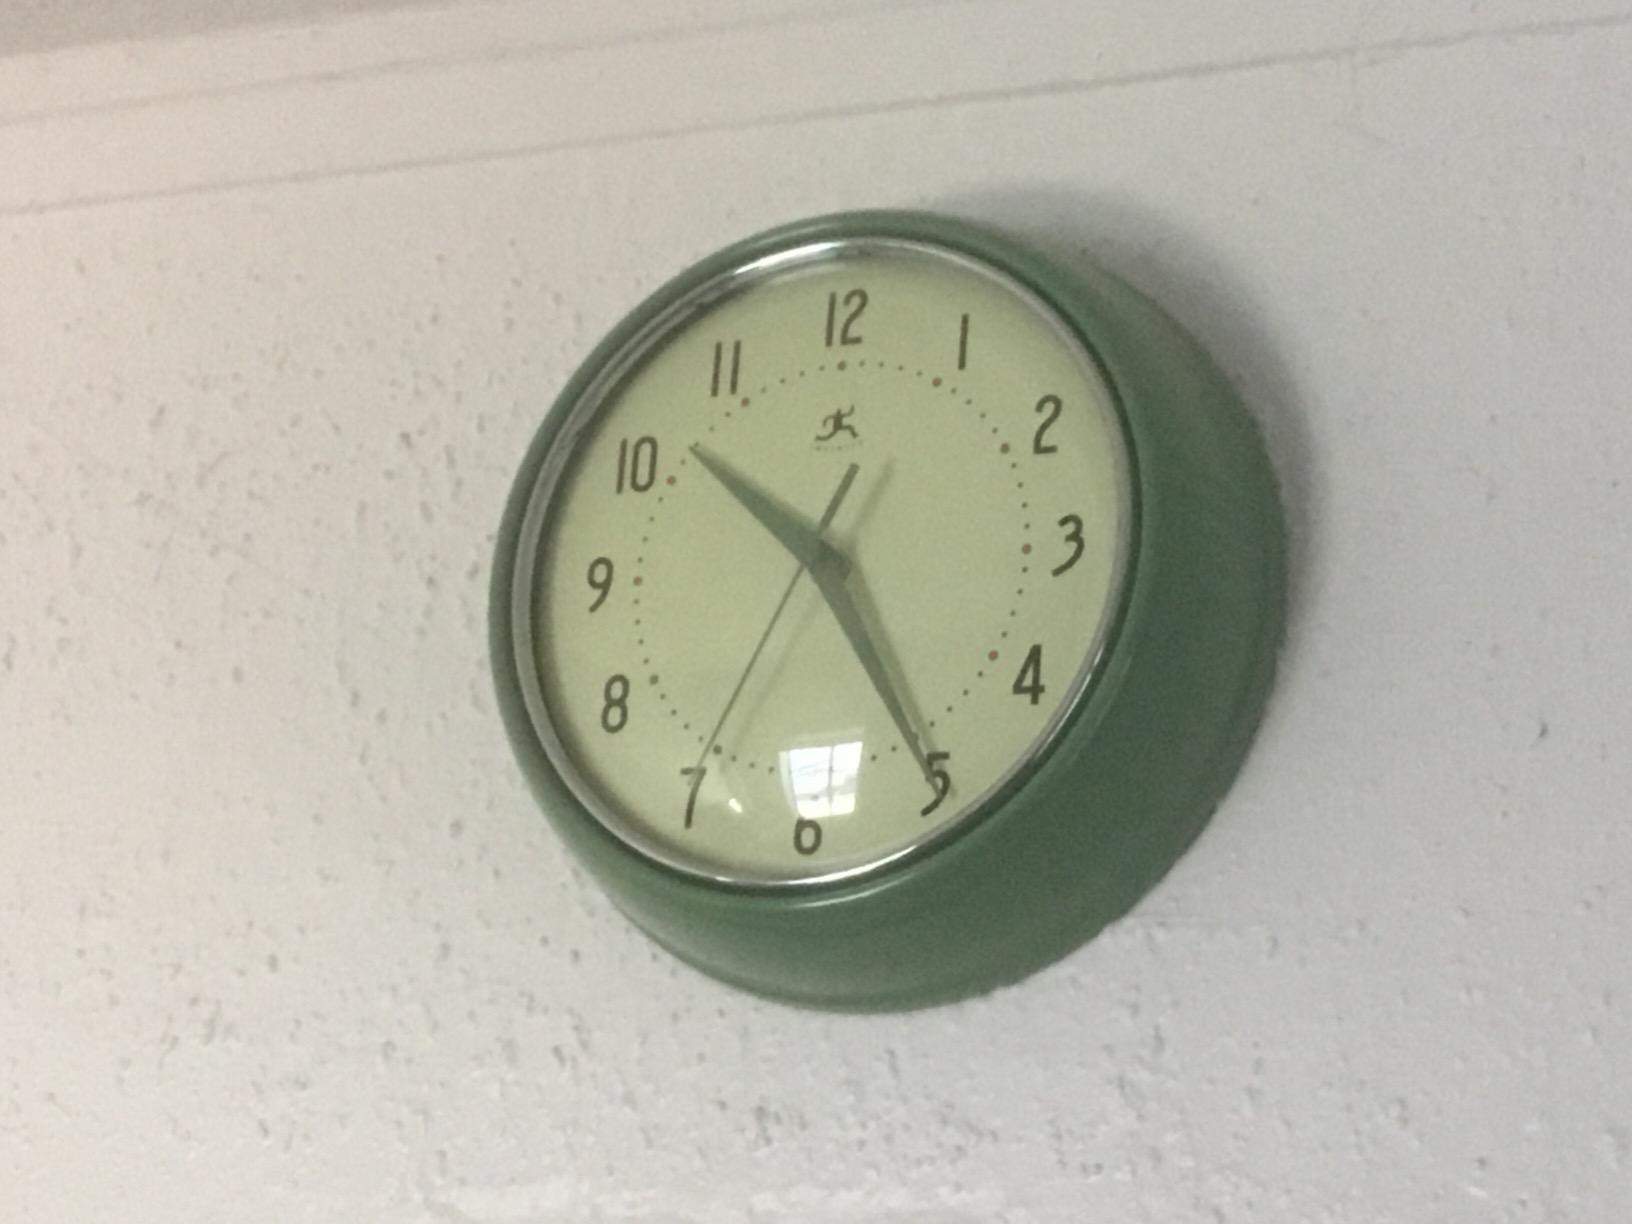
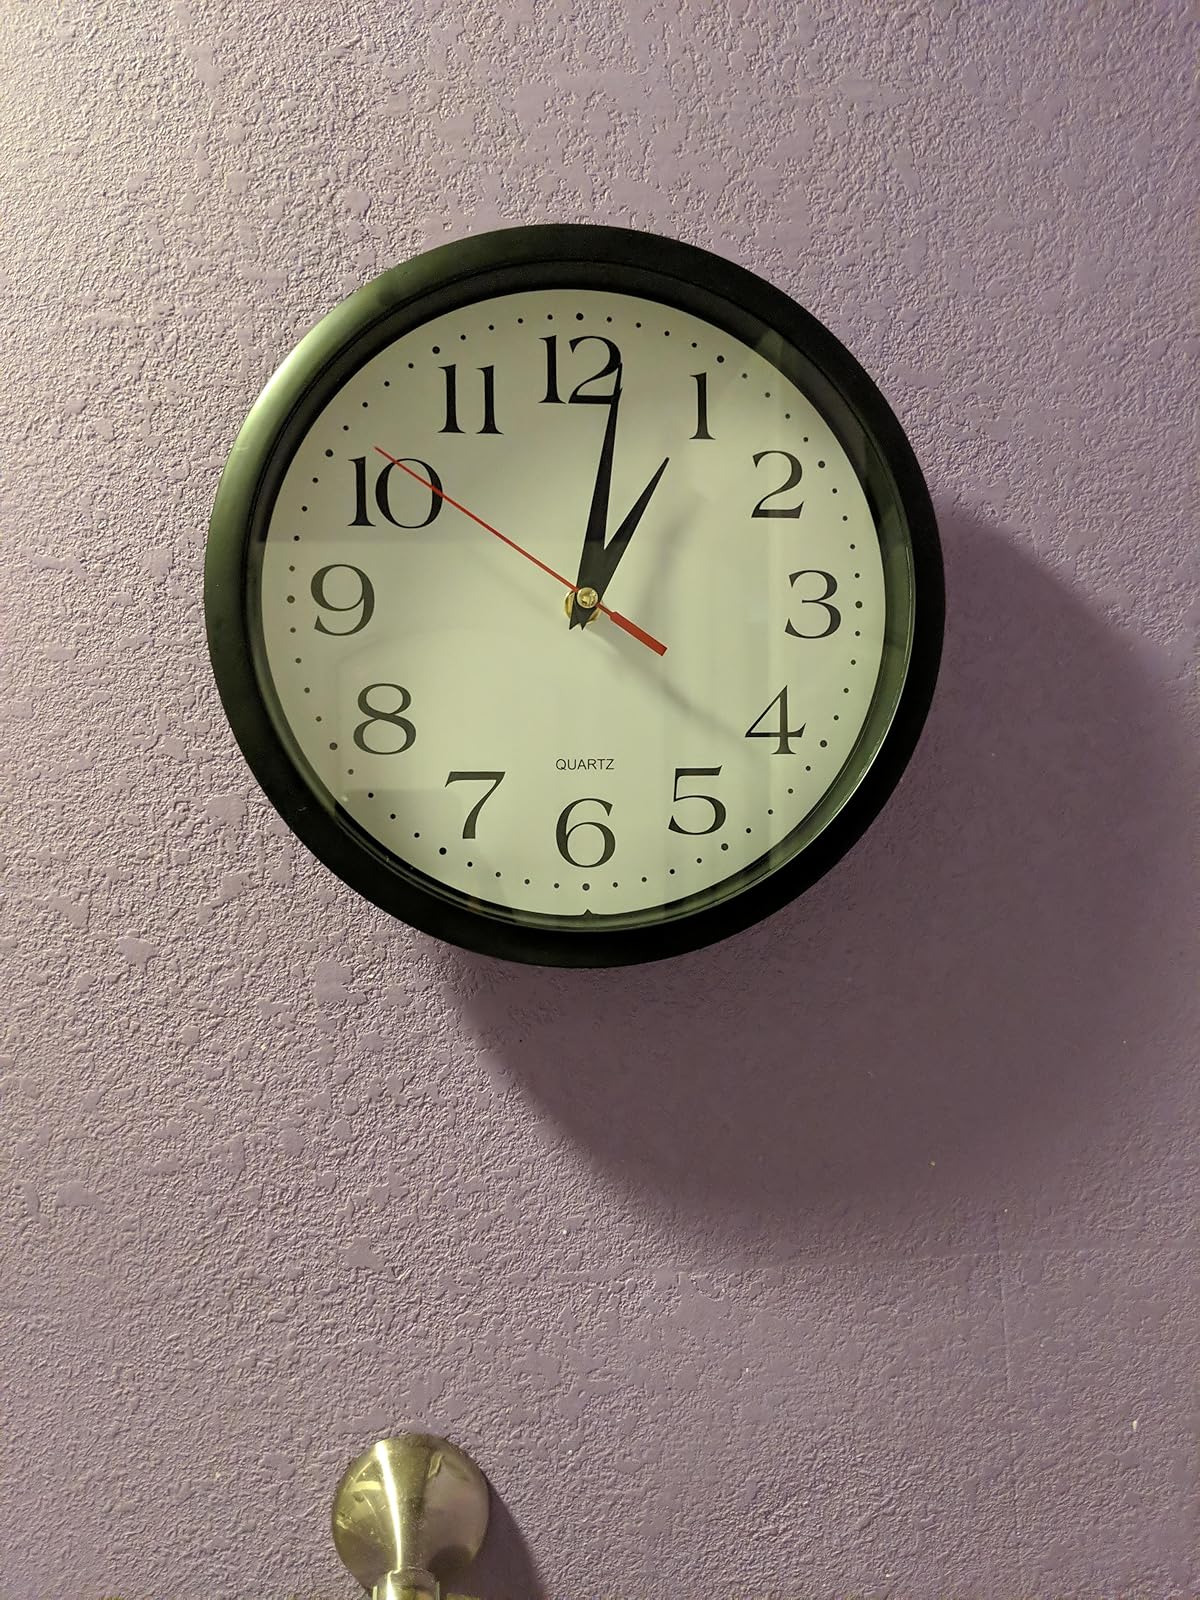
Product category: clock
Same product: no